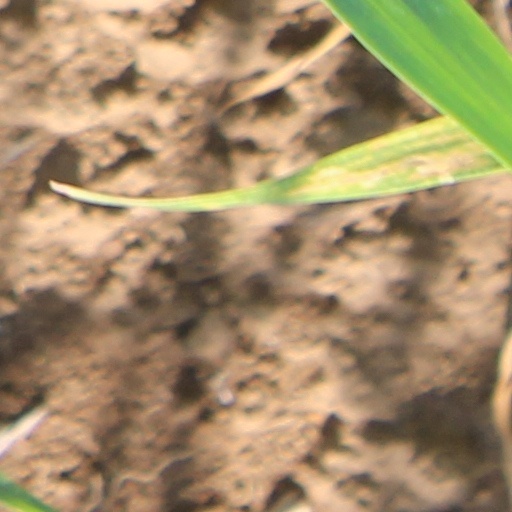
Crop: wheat